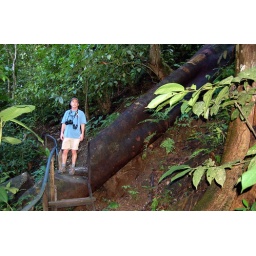
Me standing in a cut bridge of a fallen tree.